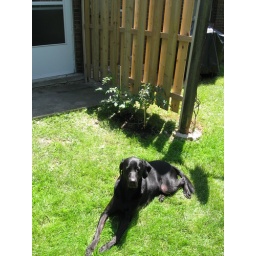
There's a shiny black dog in there too, but of special interest are the tomatoes.